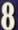
Number: 8